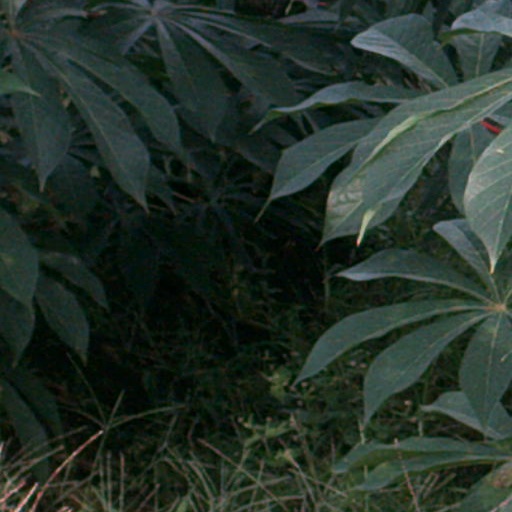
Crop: cassava